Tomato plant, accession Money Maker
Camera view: horizontal (90 deg, fisheye); turntable rotation: 90 degrees
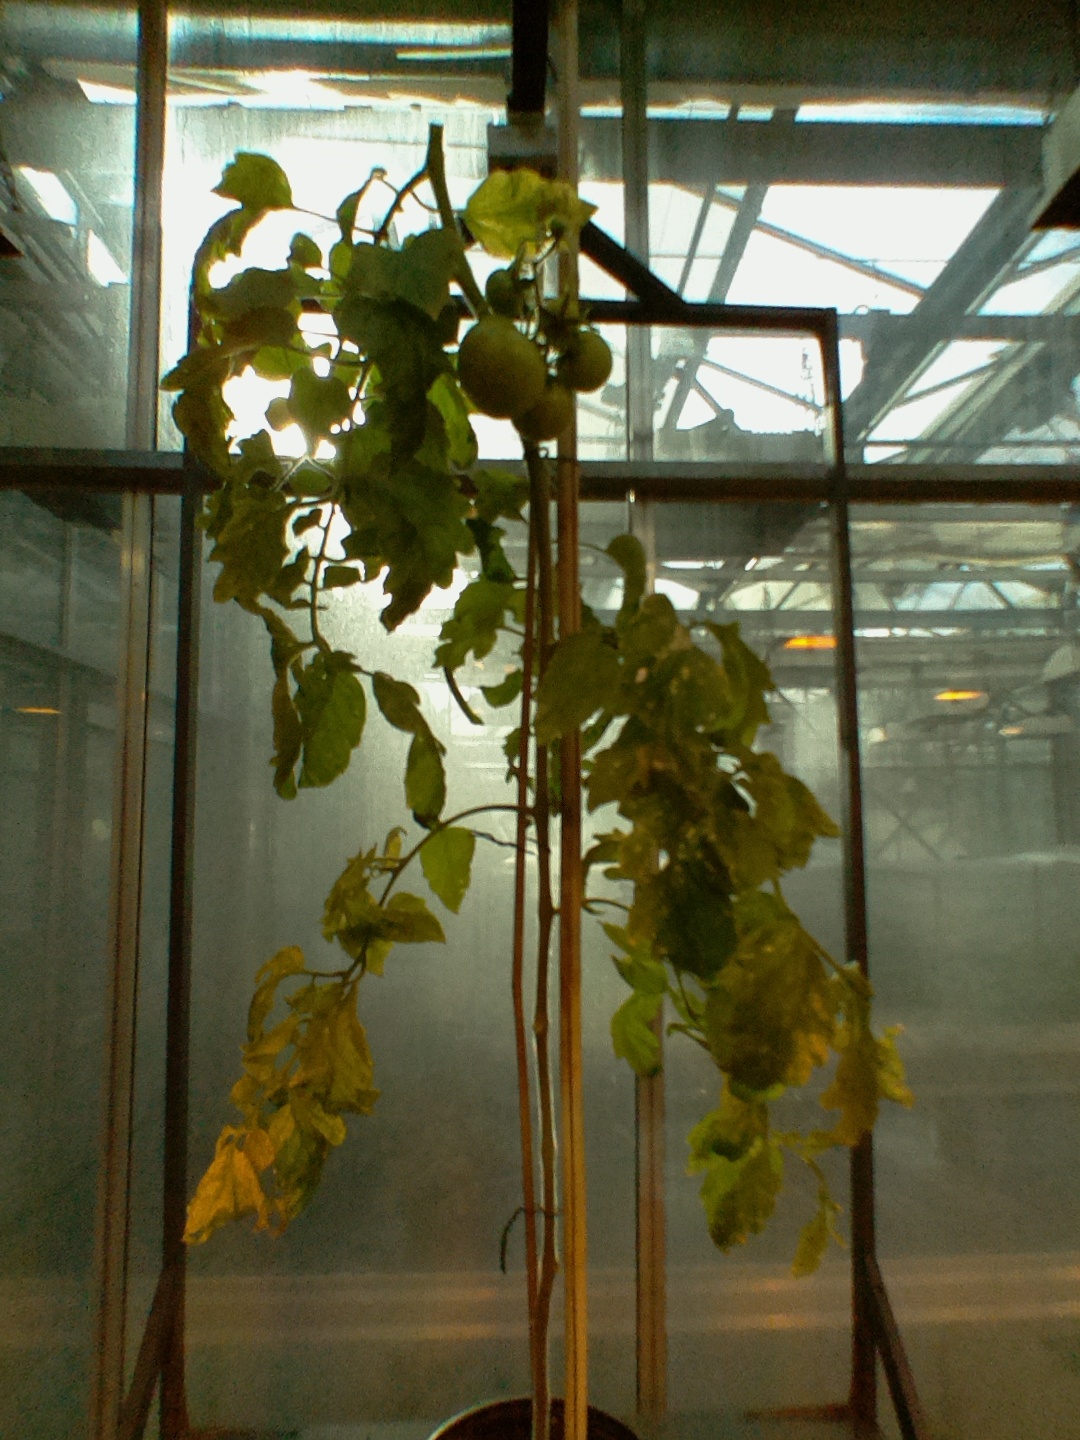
BBCH growth stage 78: 80% -90% of final fruit size